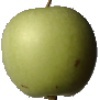
Label: apple_granny_smith